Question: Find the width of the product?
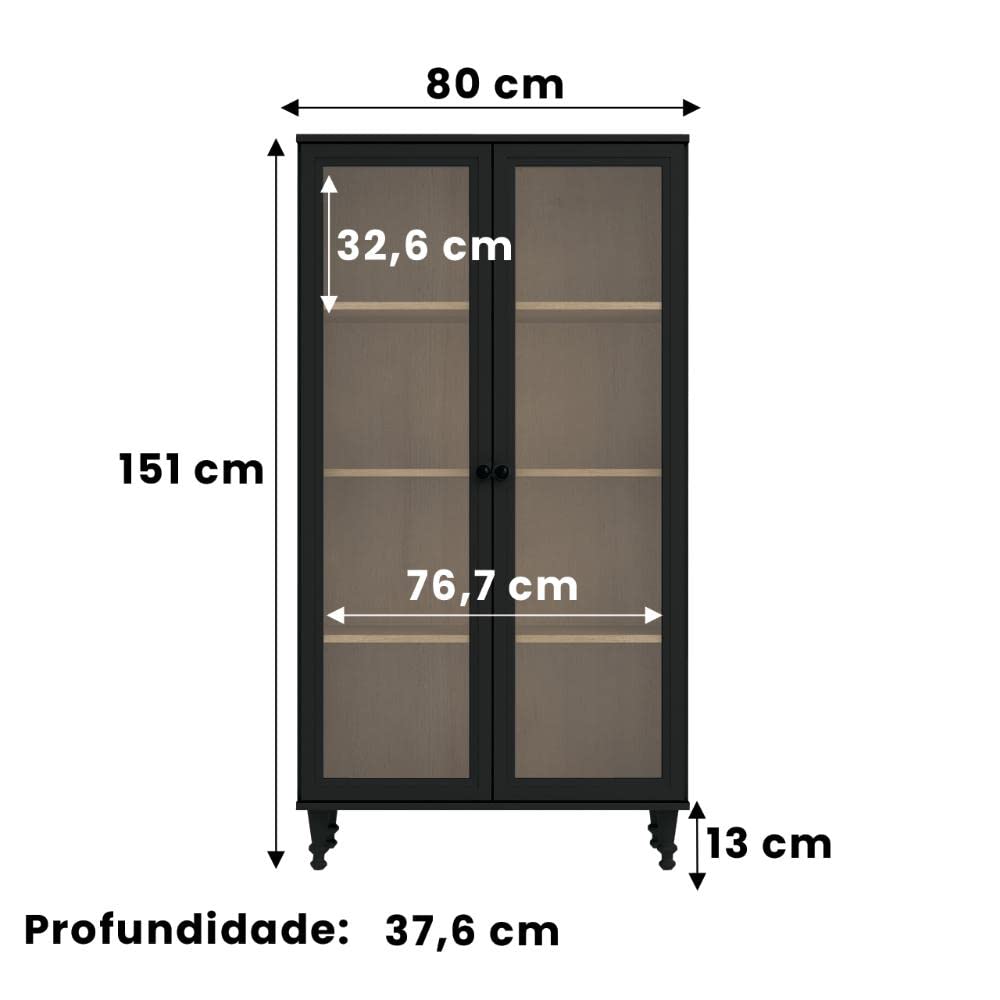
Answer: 80.0 centimetre